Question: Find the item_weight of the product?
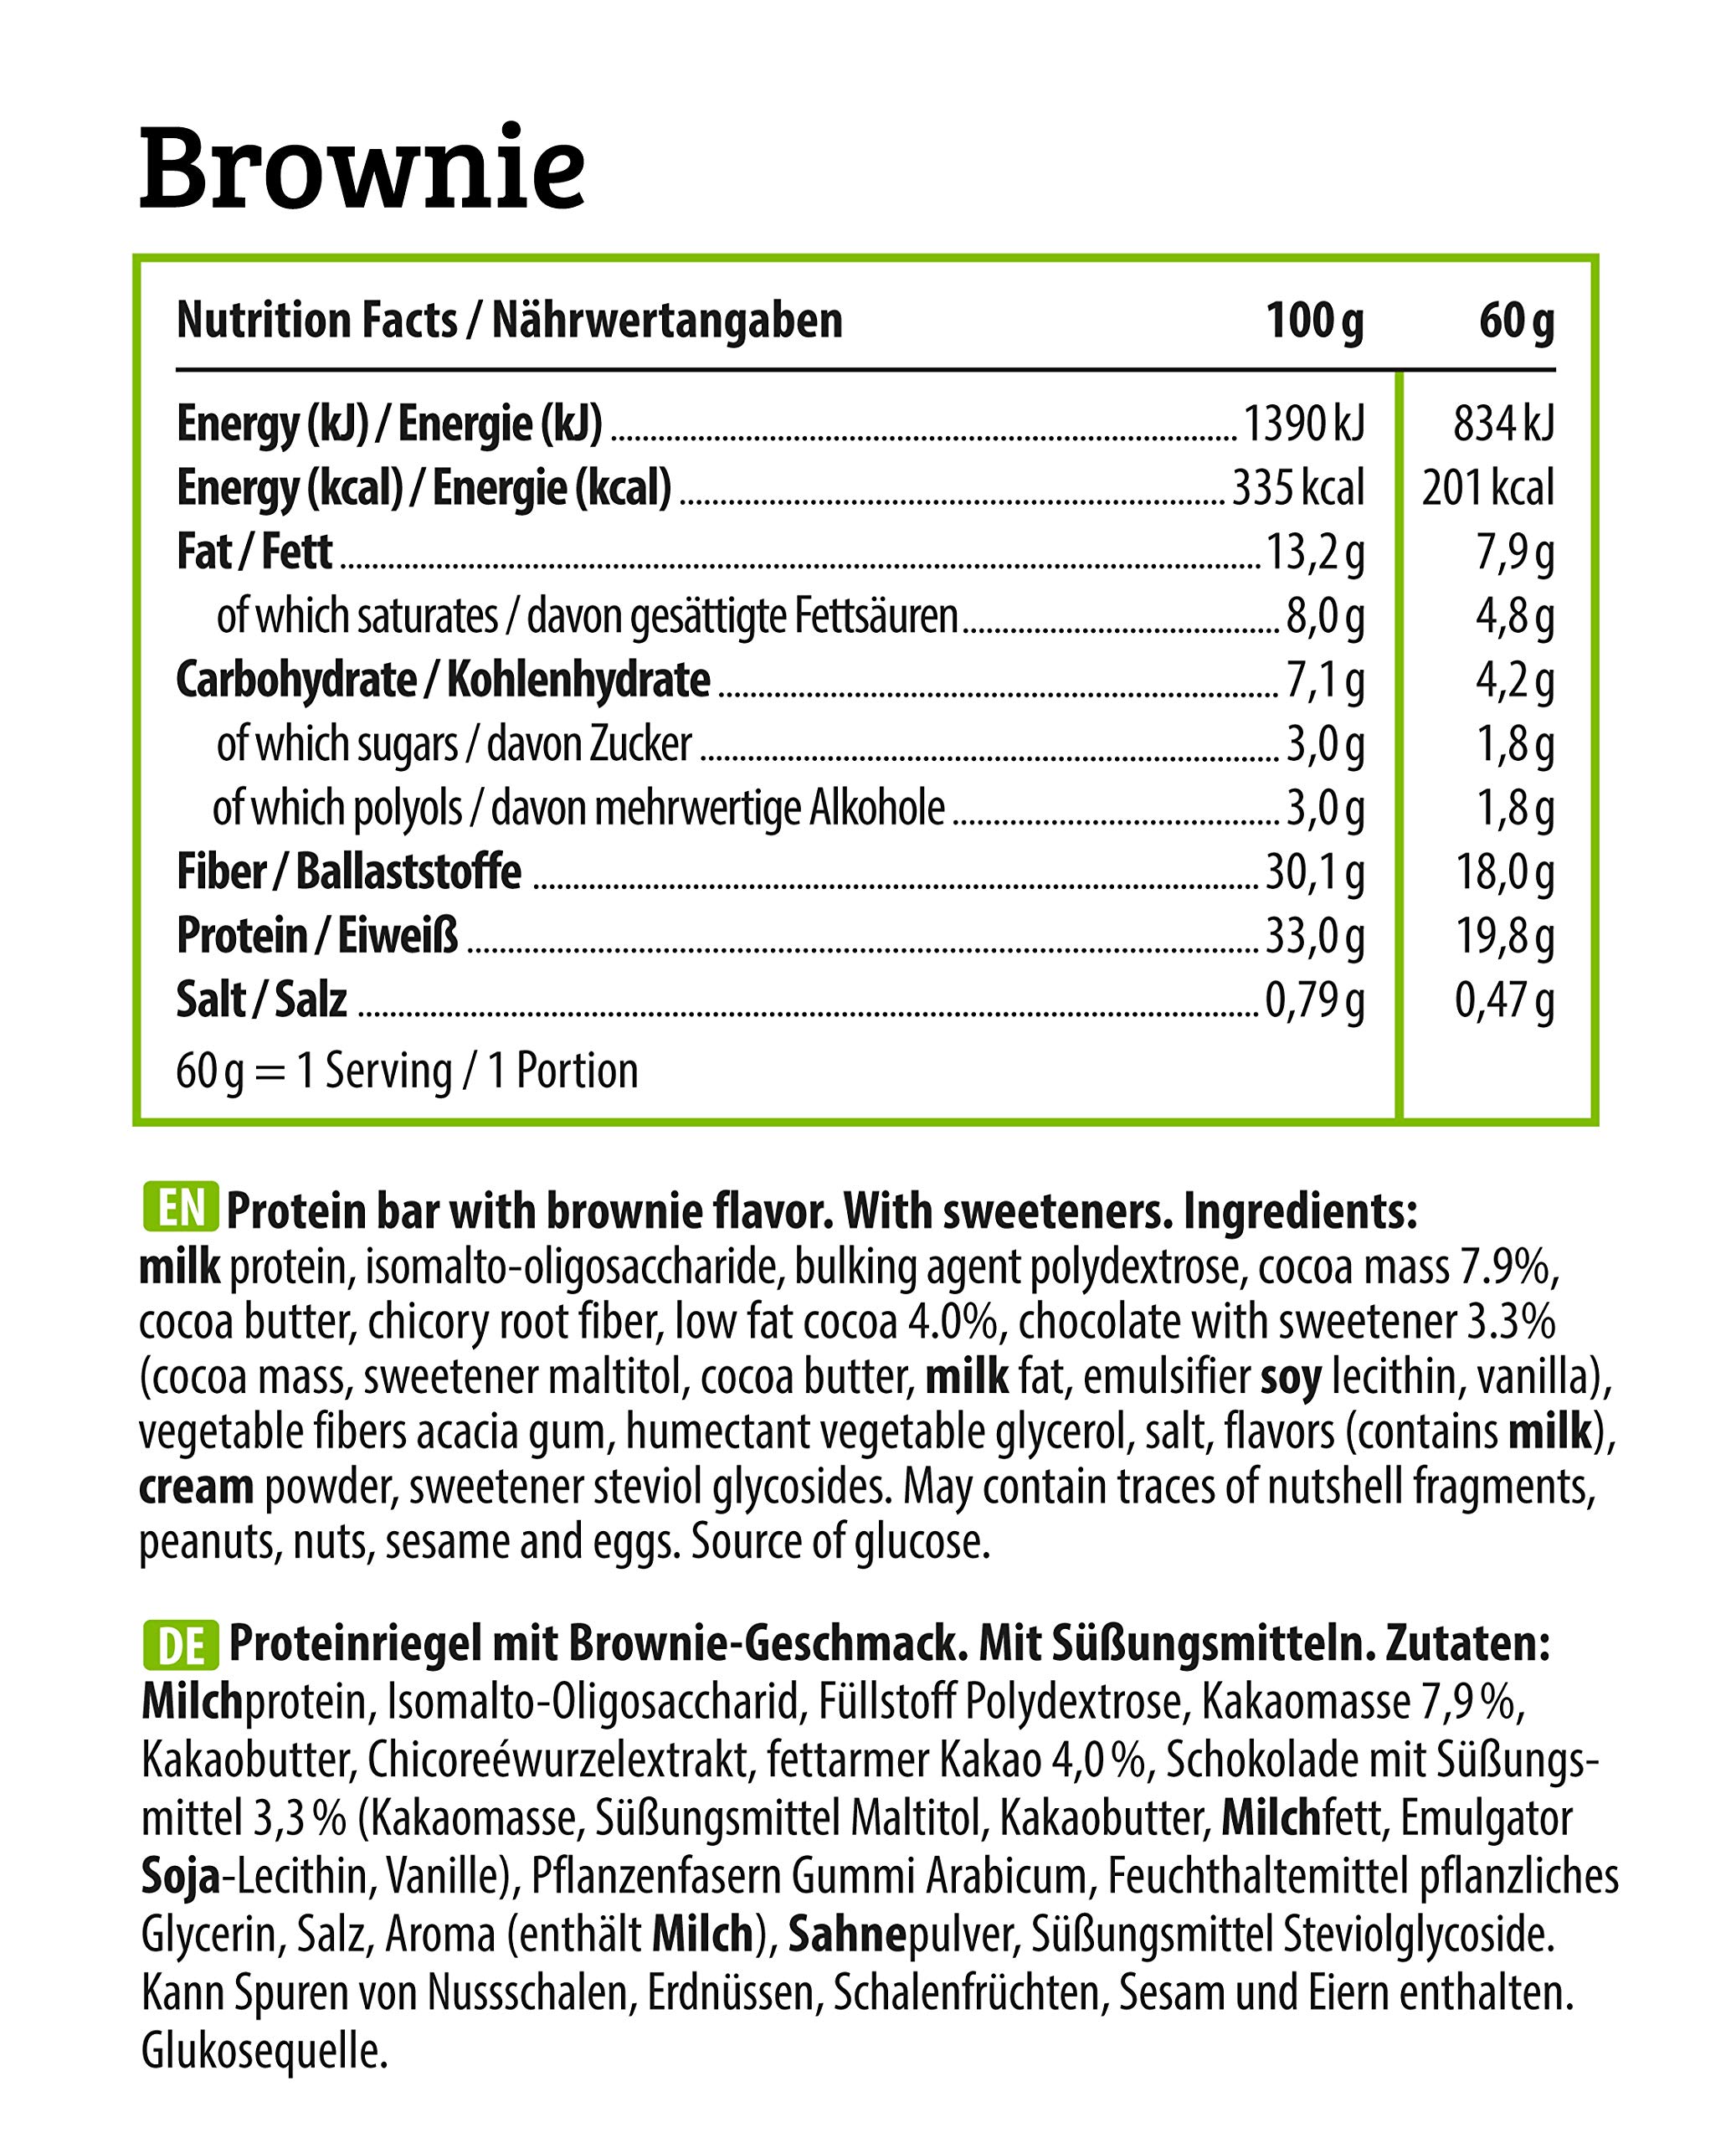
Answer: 100.0 gram